British Columbia Coast

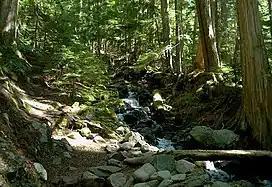
Temperate rainforest ecosystem in Garibaldi Provincial Park

The British Columbia Coast is dominated by temperate rainforest. According to the ecoregion system used by the World Wide Fund for Nature (WWF), the BC Coast is part of five distinct ecoregions: Puget lowland forests, Central Pacific coastal forests, British Columbia mainland coastal forests, Haida Gwaii coastal forests, and Pacific Coastal Mountain icefields and tundra.